Consuelo Clark-Stewart

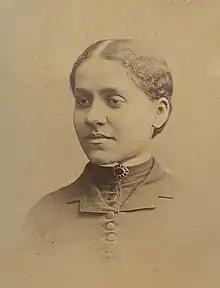
Consuelo Clark-Stewart as a medical student in Boston.

Consuelo Clark-Stewart (July 22, 1860 – April 17, 1910) was an American physician and the first African American woman to practice medicine in Ohio.